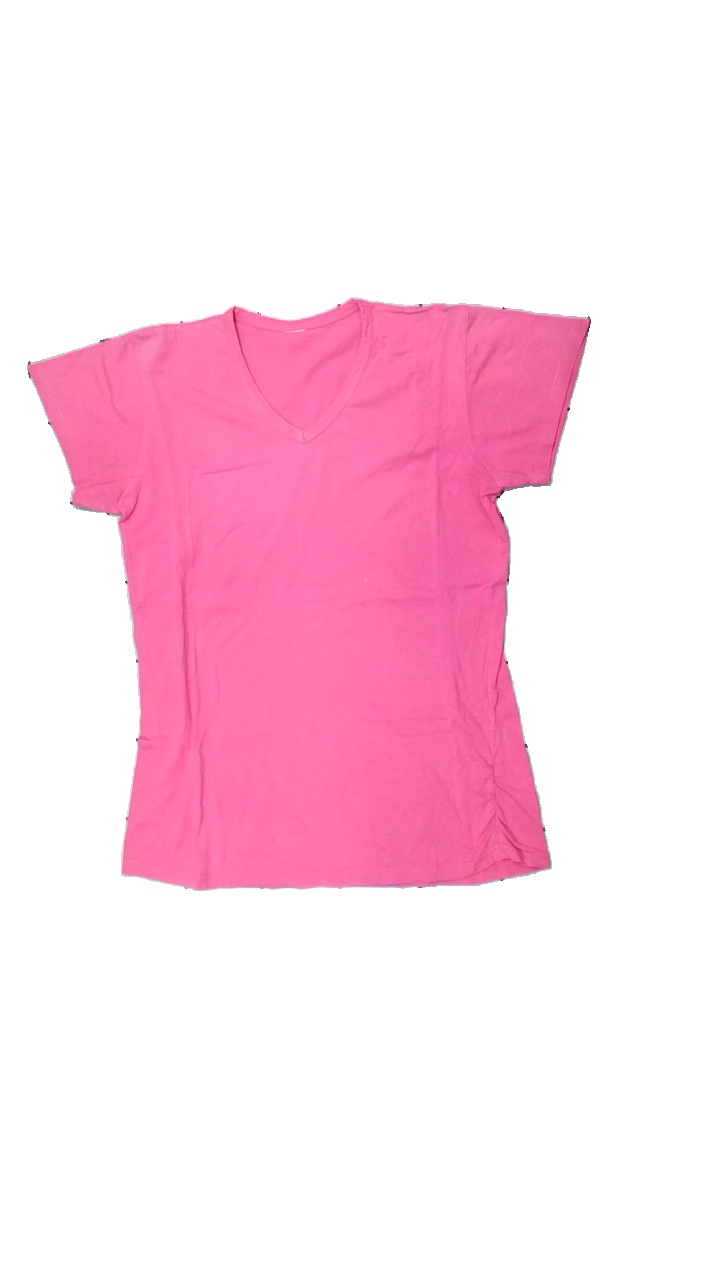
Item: T-shirt (Ladies)
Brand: Missing
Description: rosa t-shirt med sned söm
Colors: Pink
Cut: Regular
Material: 100% cotton
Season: All
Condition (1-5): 2
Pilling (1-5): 5
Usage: Export
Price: <50